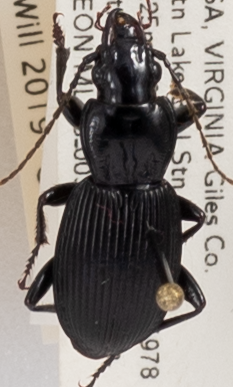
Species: Pterostichus lachrymosus
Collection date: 2018-07-31
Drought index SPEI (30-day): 0.41
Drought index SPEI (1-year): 0.428
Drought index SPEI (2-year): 0.476